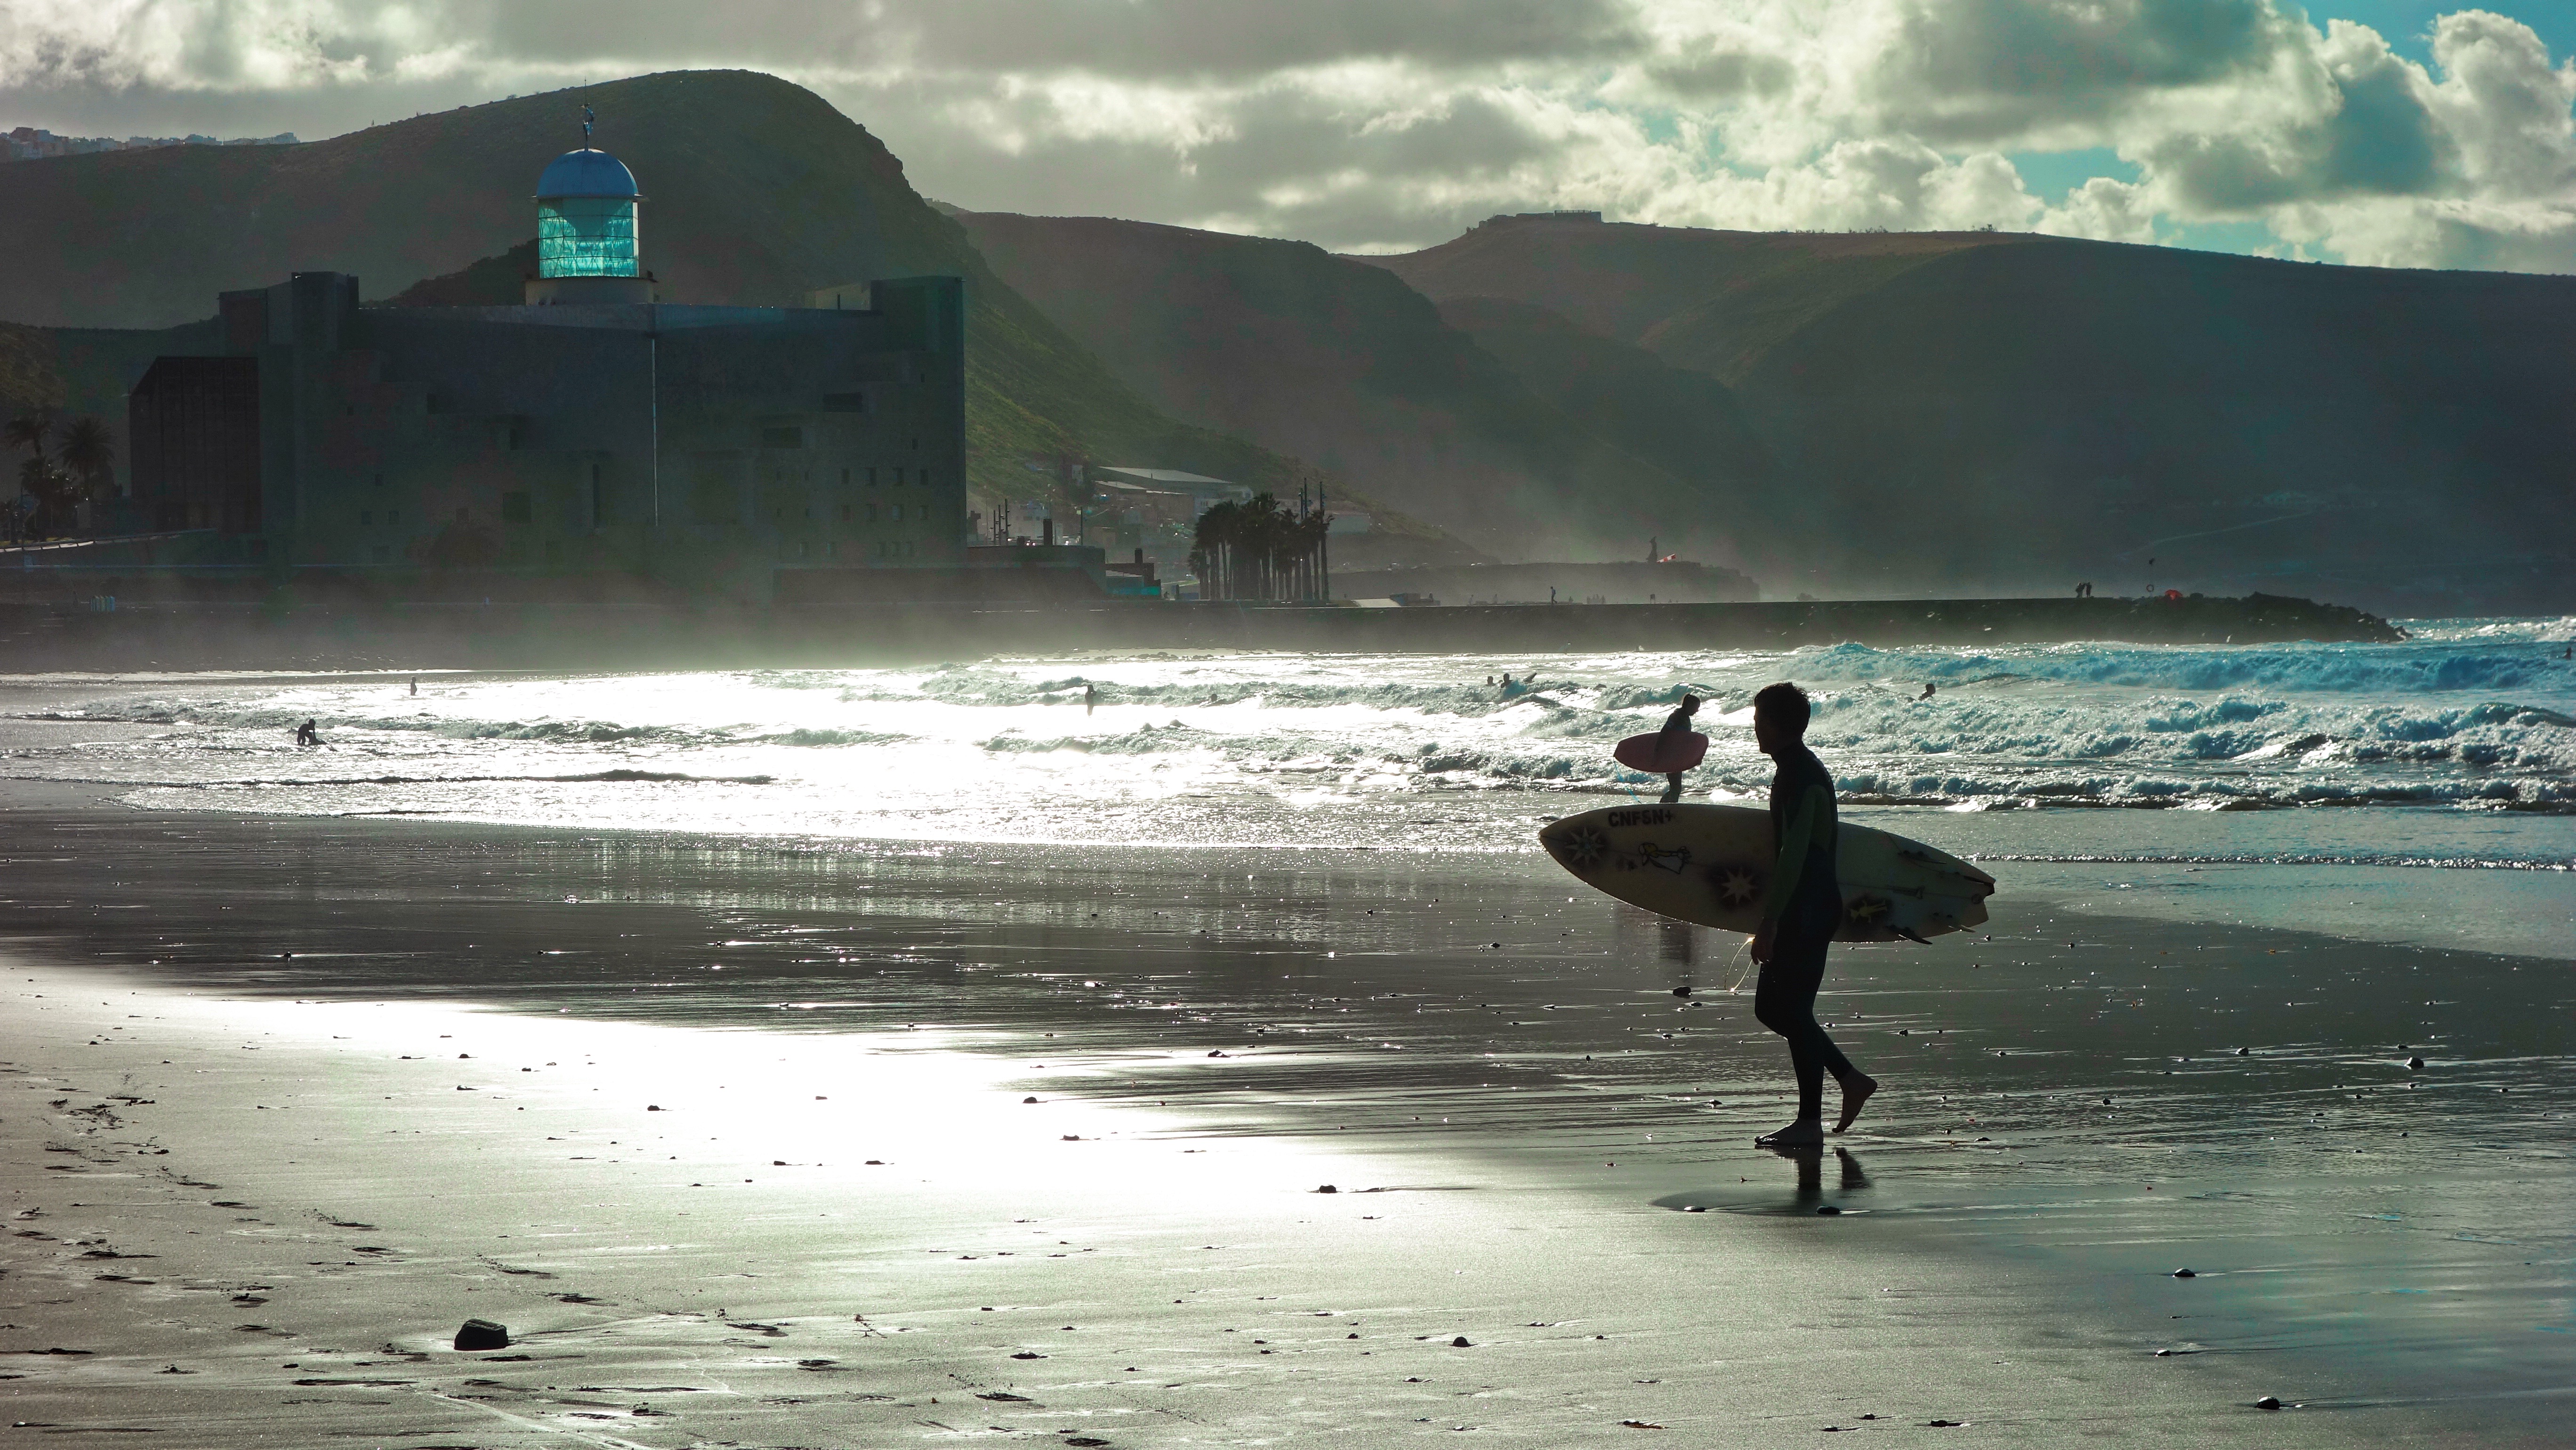
beach, sea, coast, water, ocean, morning, shore, wave, surfing, reflection, weather, bay, body of water, atmosphere of earth, wind wave, surfing equipment and supplies